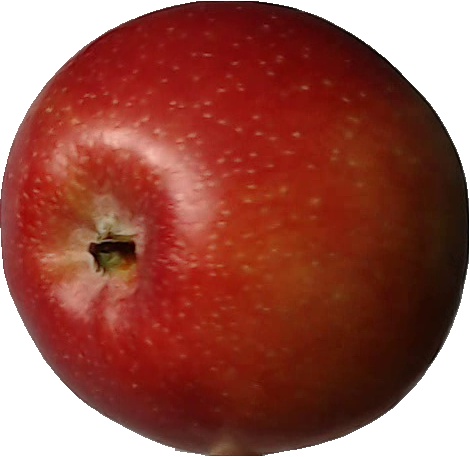
Label: apple_braeburn_1